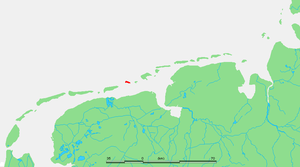
Rottumerplaat est une île côtière néerlandaise de la mer des Wadden. Elle fait partie des îles de la Frise Occidentale et est rattachée à la commune d'Het Hogeland. elle n'a pas d'habitation permanente.